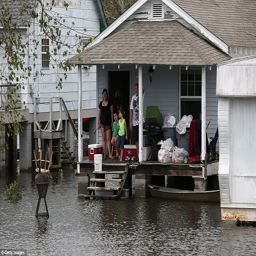
little house on the river : a family looks on from their porch as the motorcade of politician passes through a damaged neighborhood